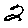
Label: 2